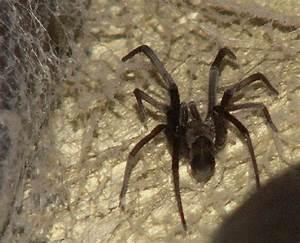
spider